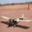
Label: airplane